1899 Elland by-election

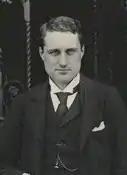
C.P. Trevelyan

Since the Conservative vote was only slightly less than the last time despite an increase of about 4–500 in the electorate, the Liberals claimed this as a sign that "radicalism was growing right through the West Riding".